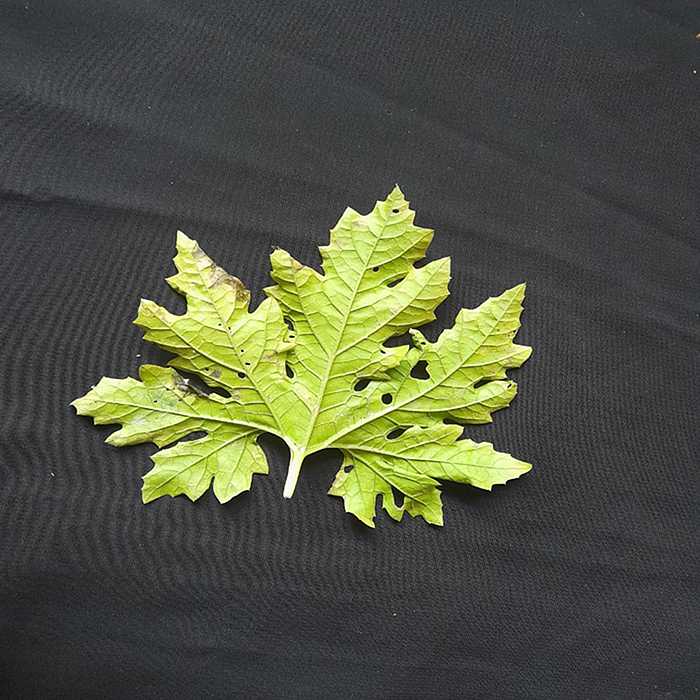
Plant: Bitter Gourd
Label: Downey mildew